Gezinchu

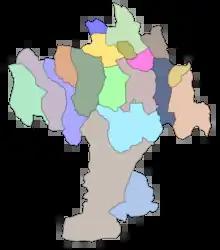
Map of Vedensky District. Gezinchu is in the Kurchali rural settlement

Gezinchu is located on the border between Vedensky District and Kurchaloyevsky District. It is located north-east of Vedeno.